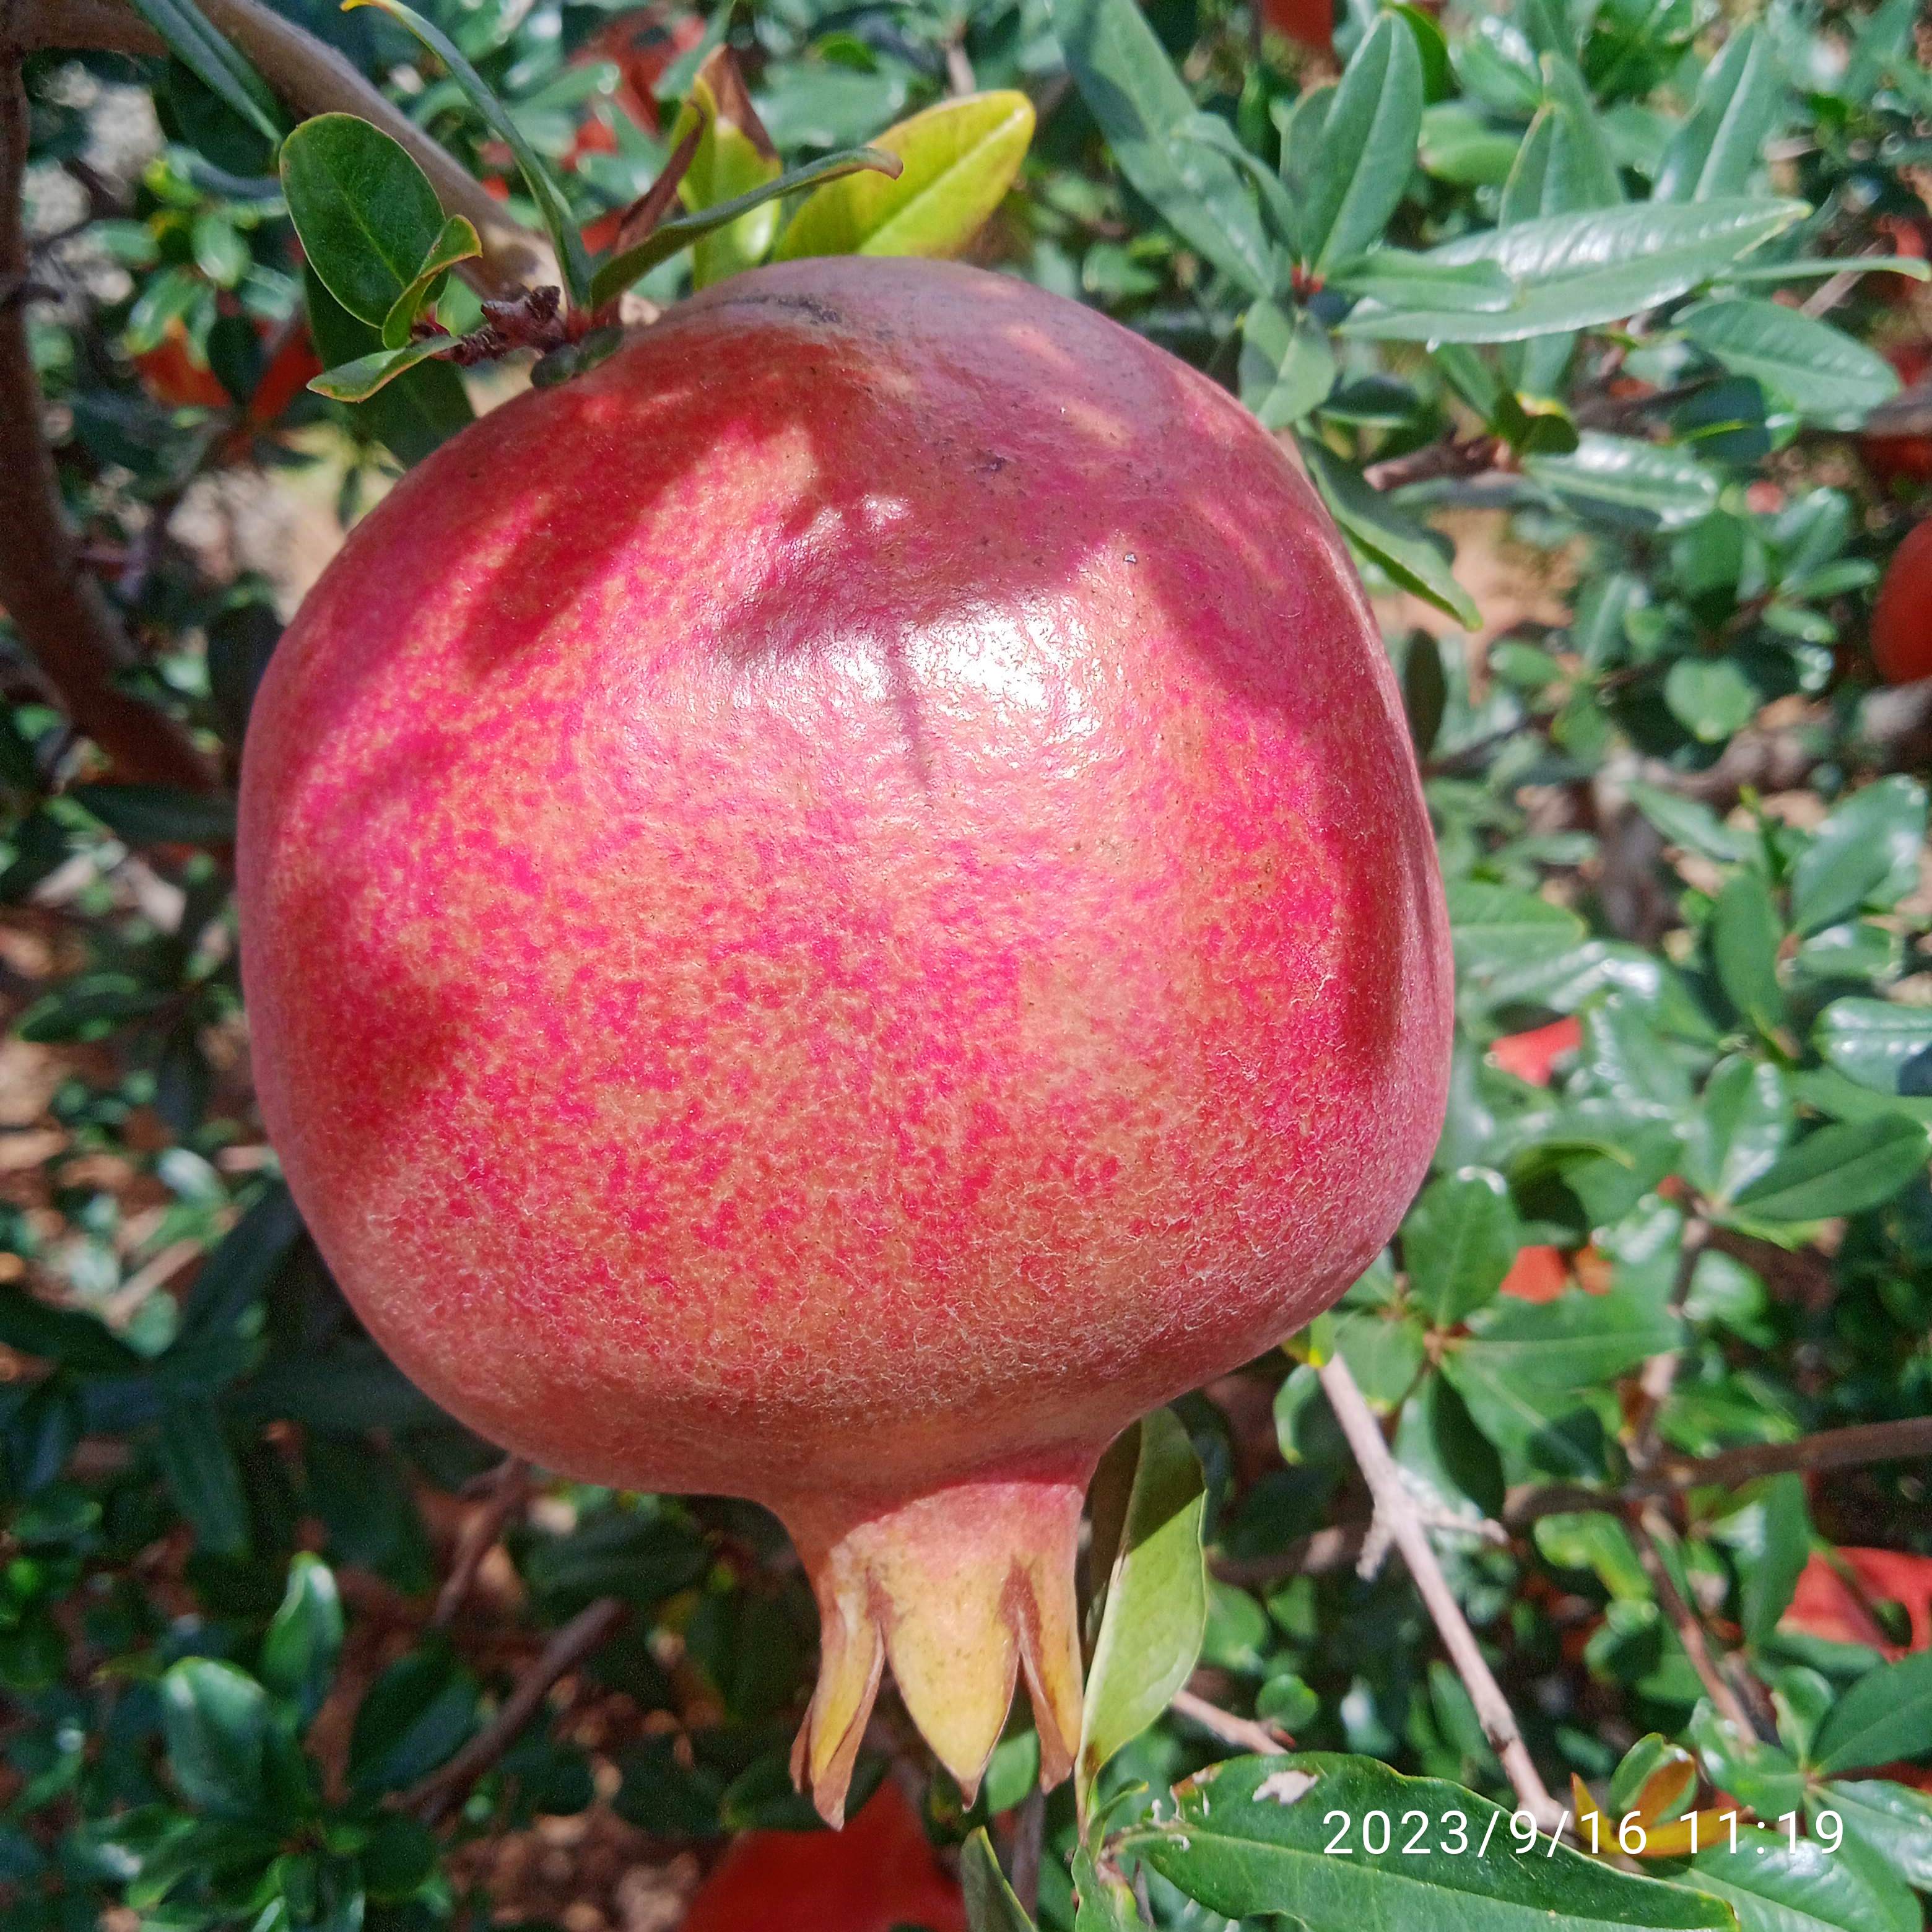
Label: Healthy